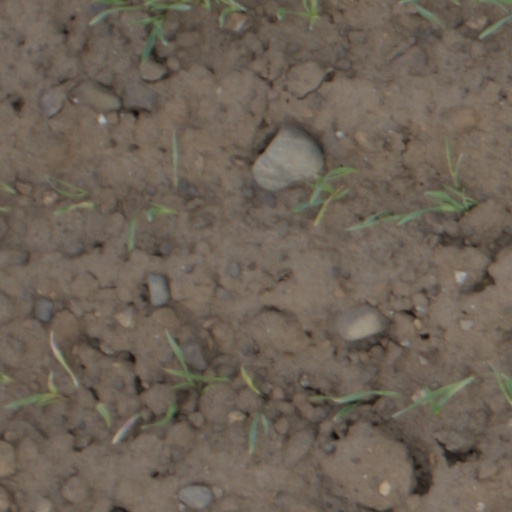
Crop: wheat